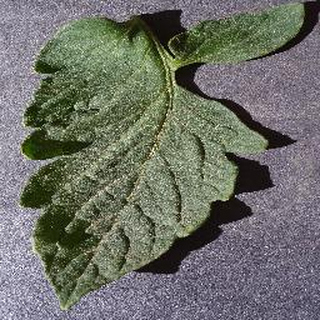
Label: healthy_tomato